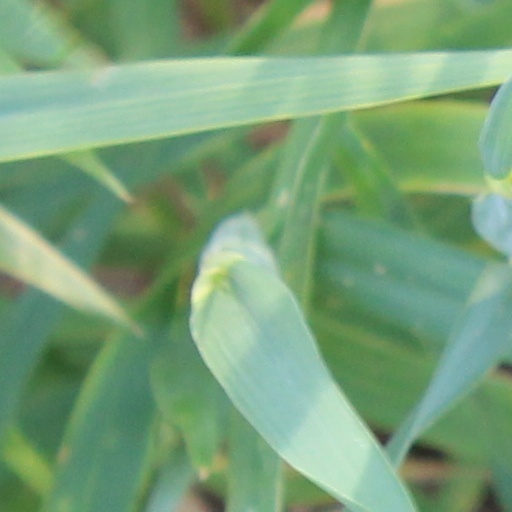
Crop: wheat